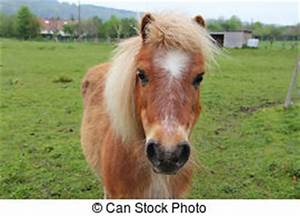
Label: cavallo